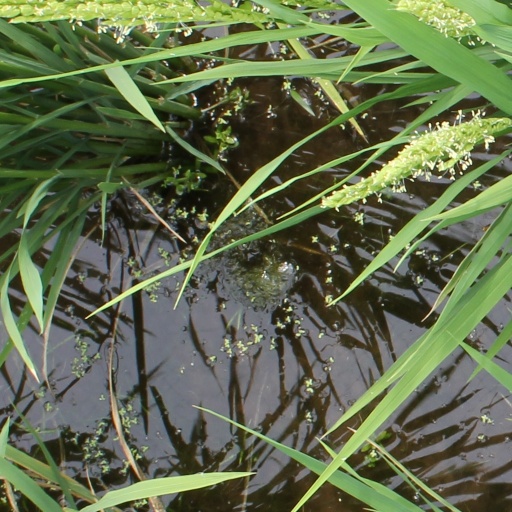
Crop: rice